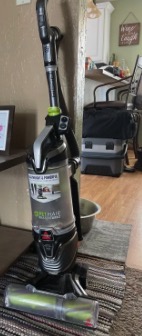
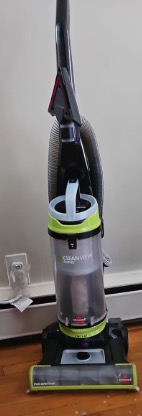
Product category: items_vacuum
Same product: no